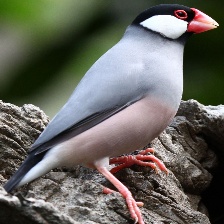
Species: JAVA SPARROW
Scientific name: LONCHURA ORYZIVORA